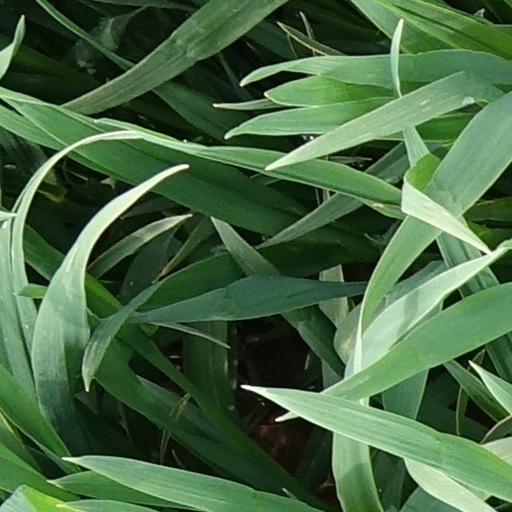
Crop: wheat